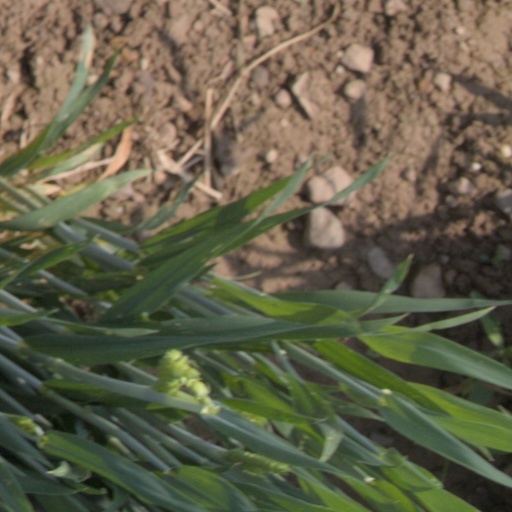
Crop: wheat